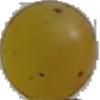
Label: Grape White 3